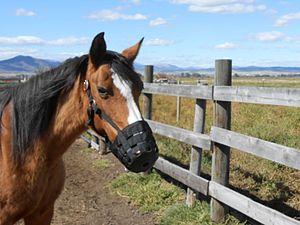
Une muselière est un équipement qui, placé sur le museau d'un animal, permet de l'empêcher de mordre ou d'ouvrir la gueule. Il existe des muselières pour chevaux mais elles sont plus courantes sur les chiens.